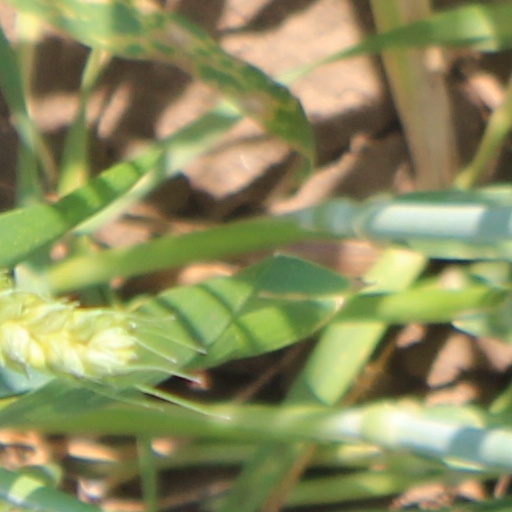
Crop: wheat